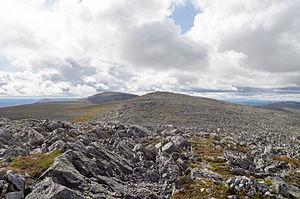
Le parc national de Sonfjället est un parc national situé dans la commune d'Härjedalen du comté de Jämtland, au centre de la Suède. Le parc fait partie des 9 parcs nationaux de Suède créés en 1909, les premiers du pays et d'Europe.